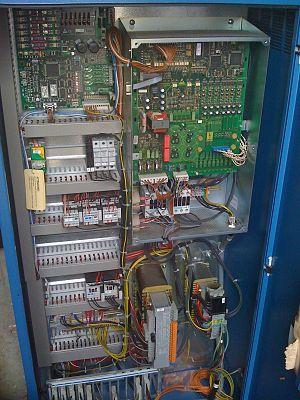
Contrôleur Otis MCS 220-OVF10 carte LCBII